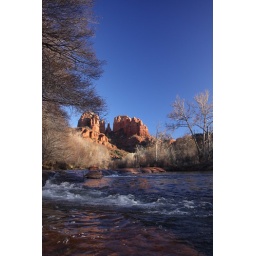
an island of rock lay in the midst of this fast running water. It was an incredible temptation.